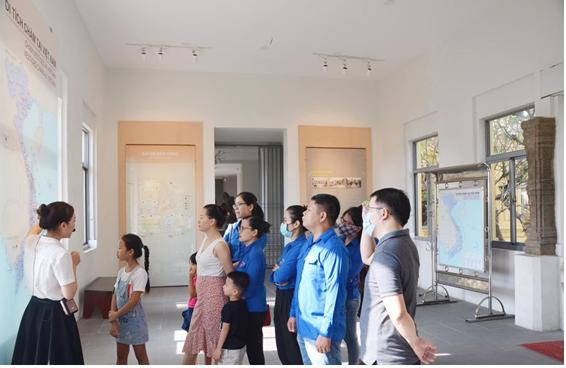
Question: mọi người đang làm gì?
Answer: đang lắng nghe cô gái áo trắng thuyết trình